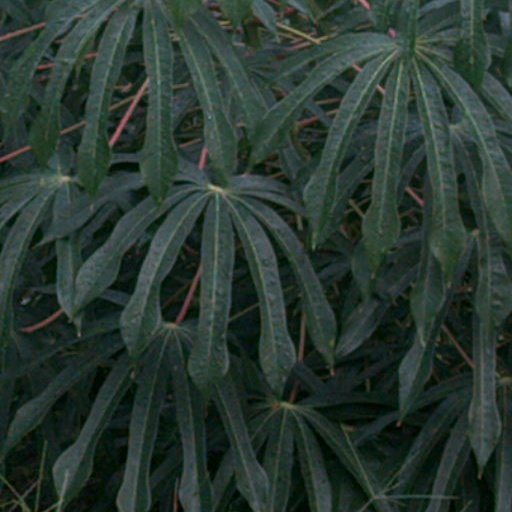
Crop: cassava